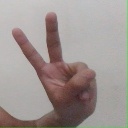
अक्षर: ऐ